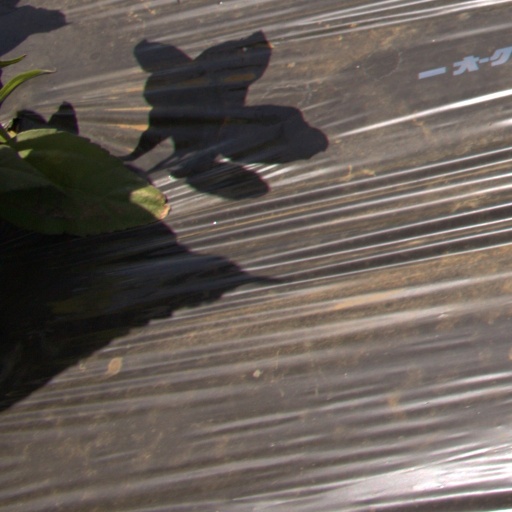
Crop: Jerusalem artichoke